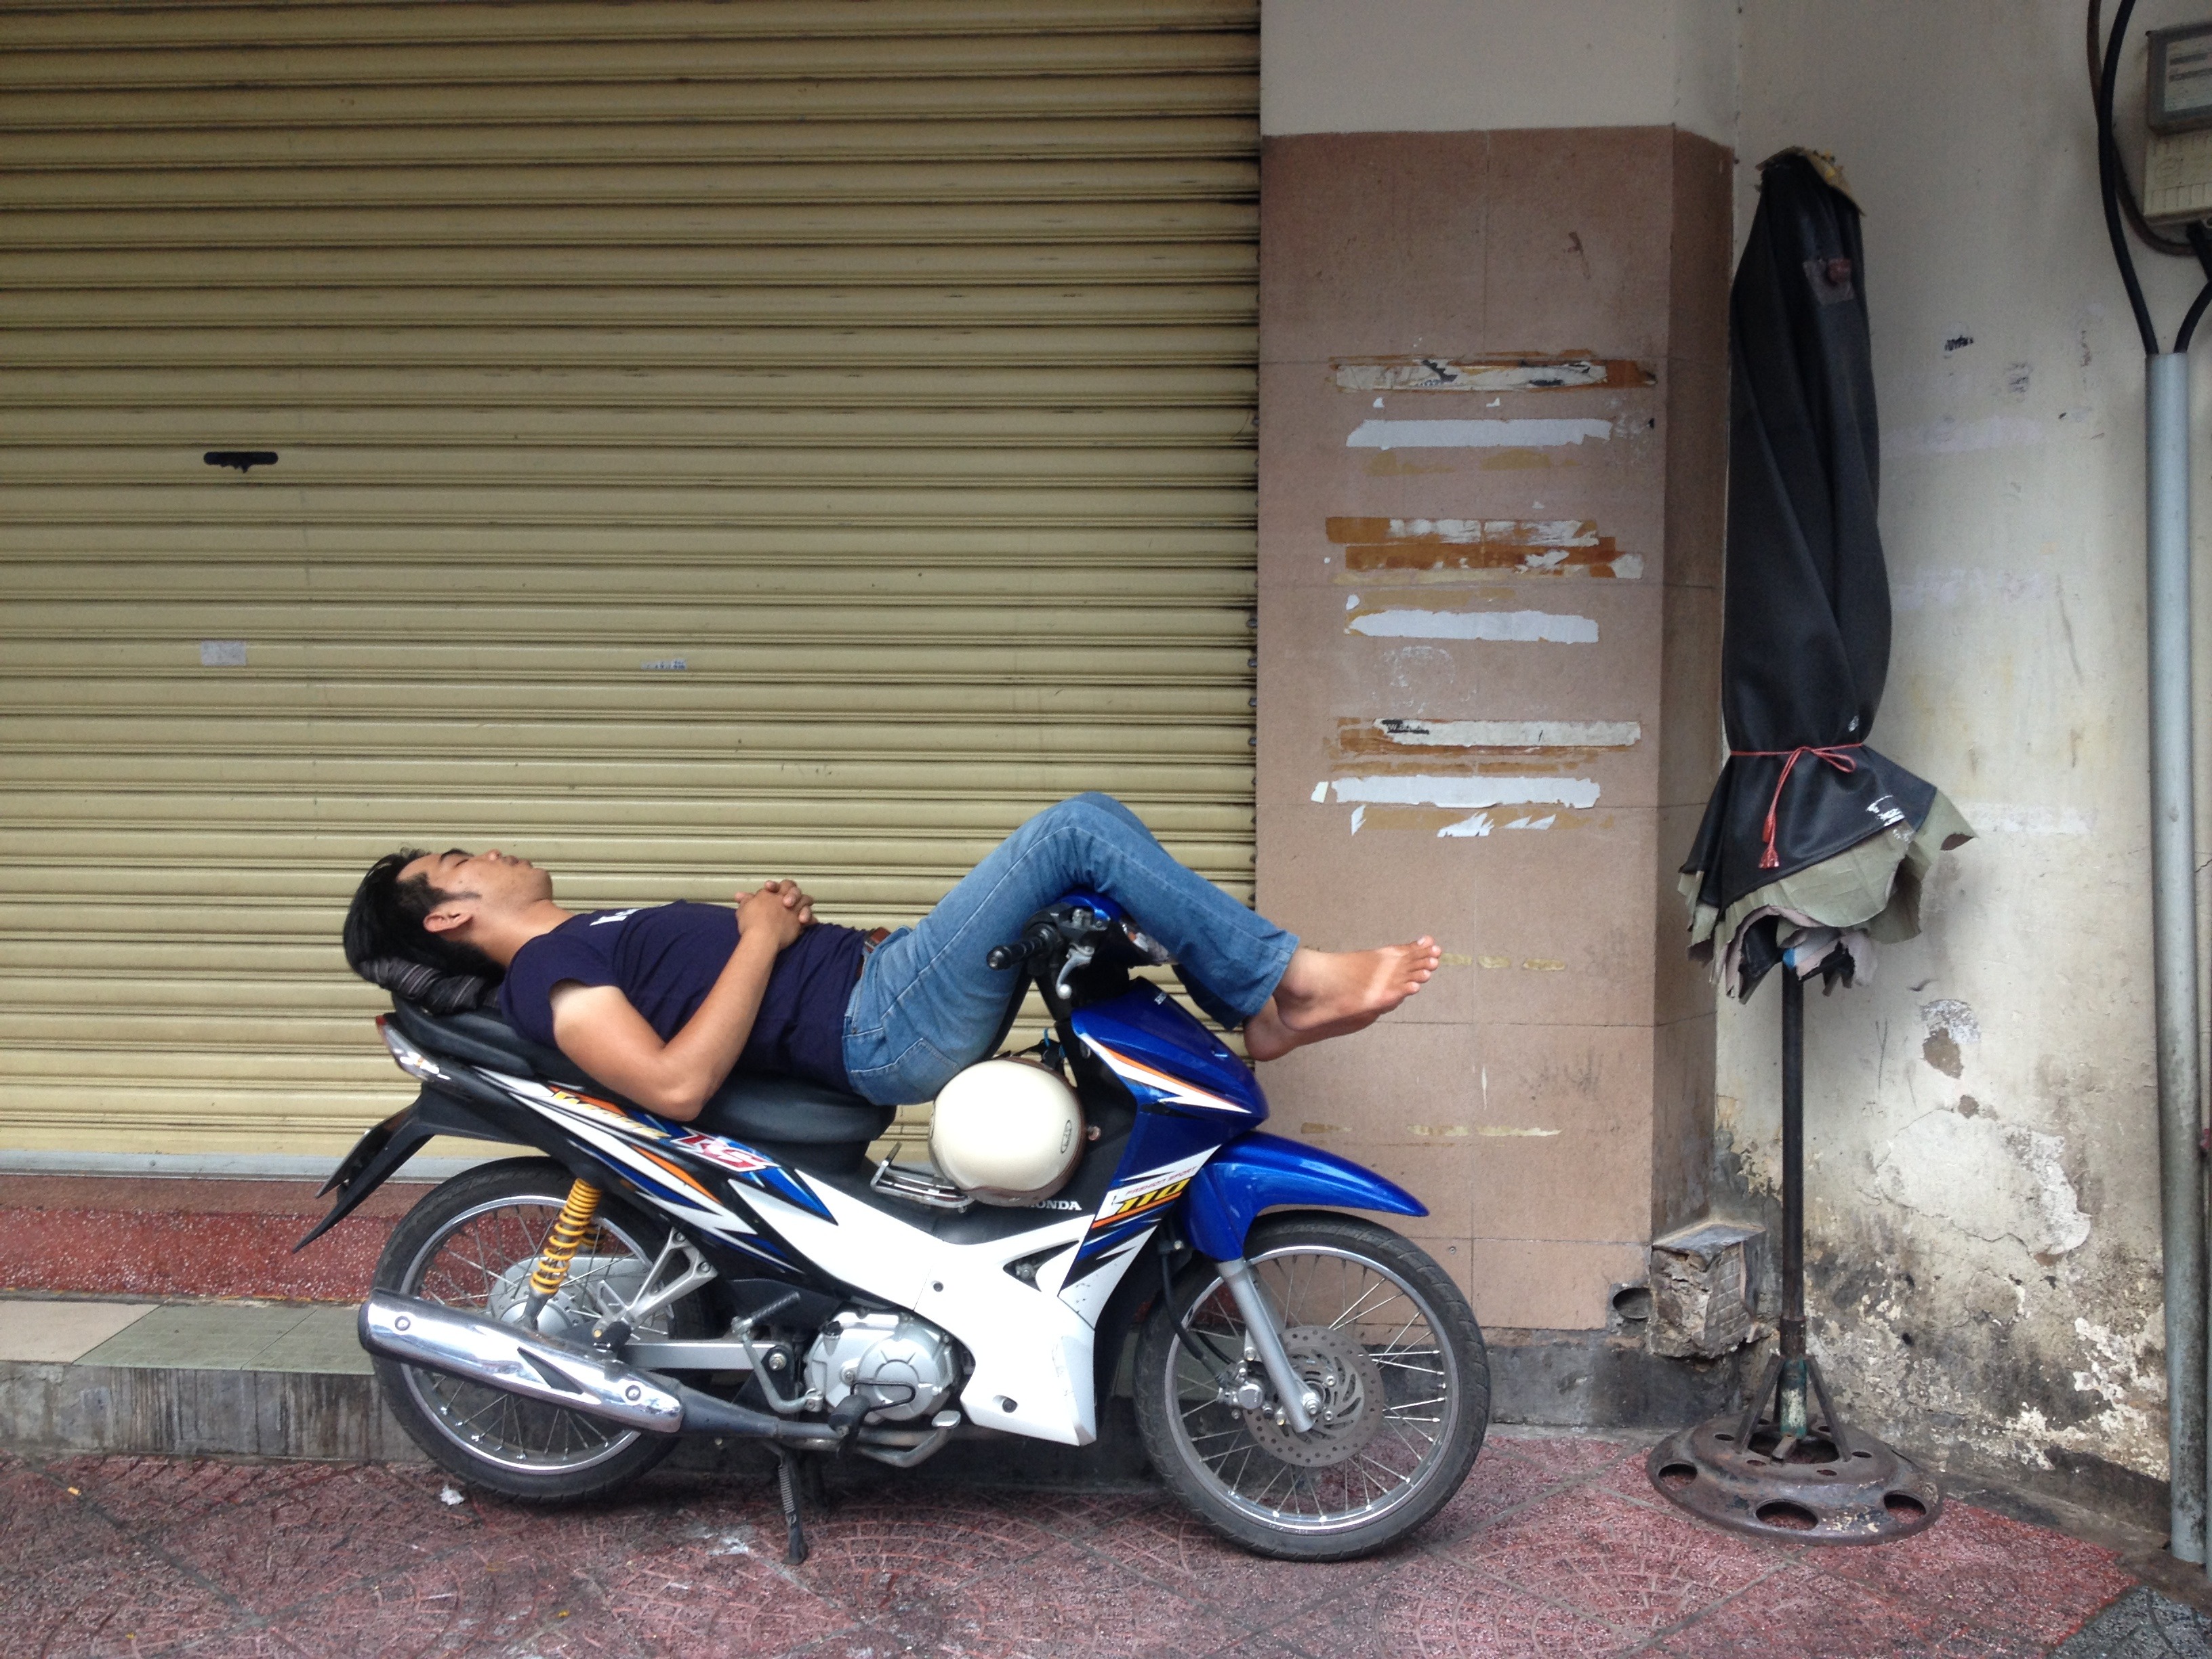
man, car, bicycle, city, vehicle, sleeping, motorcycle, asia, motorbike, saigon, vietnam, motorcycling, ho chi minh city, land vehicle, automobile make